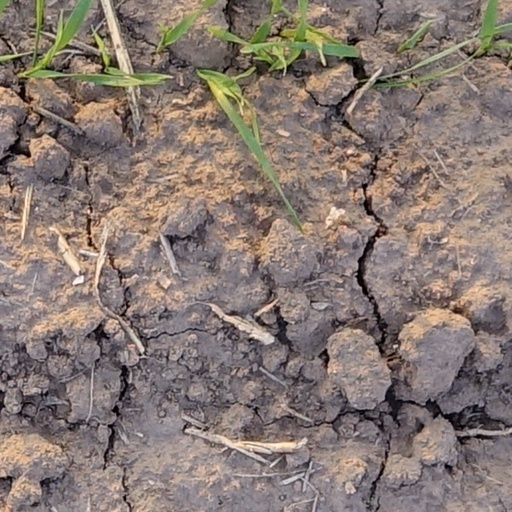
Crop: wheat